Dick O'Shaughnessy

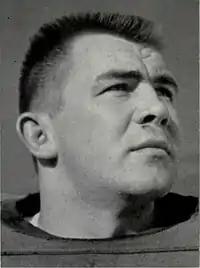

Richard E. O'Shaughnessy (c. 1931 – 5 December 2020) commonly known as Dick O'Shaughnessy, is a former American football player and wrestler and coach. He attended the University of Michigan where he played from 1951 to 1953 and was captain of the 1953 Michigan Wolverines football team. He was selected as the center on the 1952 All-Big Ten Conference football team and on the 1952 and 1953 Catholic All-America teams. He also won the Big Ten Conference heavyweight wrestling championships in both 1952 and 1953.